Funerary art

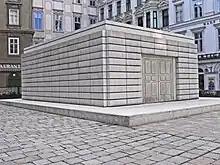
The Judenplatz Holocaust Memorial to the 65,000 Austrian Jews killed in the Holocaust, designed by Rachel Whiteread and completed in 2000

In the late Middle Ages, influenced by the Black Death and devotional writers, explicit "memento mori" imagery of death in the forms of skulls or skeletons, or even decomposing corpses overrun with worms in the "transi" tomb, became common in northern Europe, and may be found in some funerary art, as well as motifs like the Dance of Death and works like the "Ars moriendi", or "Art of Dying". It took until the Baroque period for such imagery to become popular in Italy, in works like the tomb of Pope Urban VIII by Bernini (1628–1647), where a bronze winged skeleton inscribes the Pope's name on a tablet below his enthroned effigy. As cities became more crowded, bones were sometimes recovered after a period, and placed in ossuaries where they might be arranged for artistic effect, as at the Capuchin Crypt in Rome or the Czech Sedlec Ossuary, which has a chandelier made of skulls and bones.